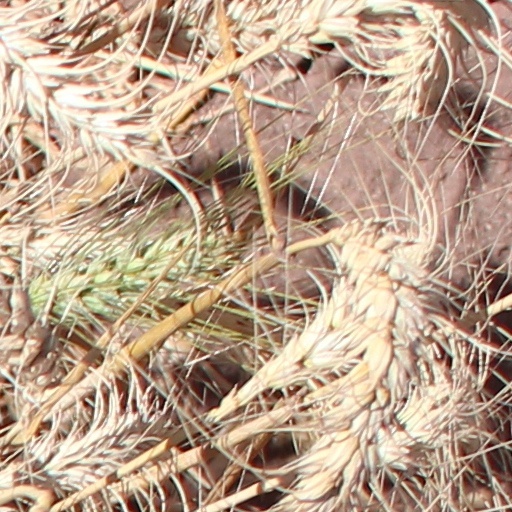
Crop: wheat